Rudrakshajabala Upanishad

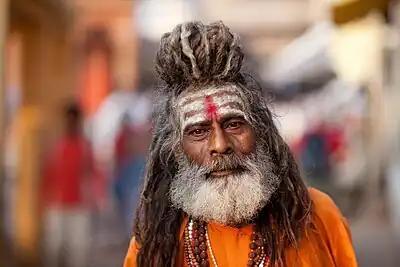
A Shaiva sadhu wearing Tripundra (three lines of ash) on the forehead and Rudraksha necklaces

Further, Kalagni Rudra says that one who wears a rudraksha should not consume alcohol, meat, garlic, onions. etc. The rudraksha should be worn on eclipses, solstices (Uttarayana and Dakshinayana), Poornima (full moon day), Amavasya (new moon day), and so forth. Further, the god says that the rudraksha symbolizes the Hindu Trinity (Trimurti); the base of the rudraksha is Brahma, its middle is Vishnu, and its top is Shiva; all gods reside in its hole.